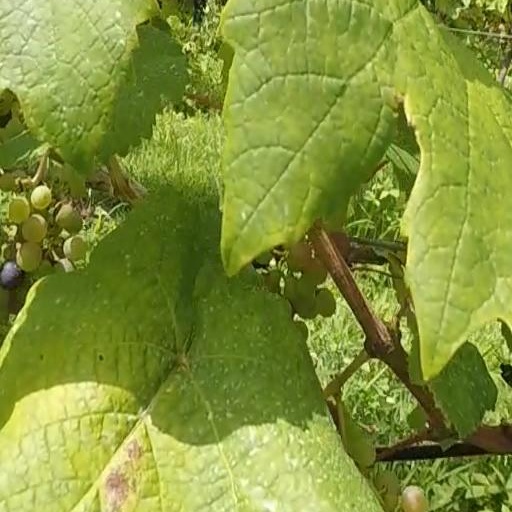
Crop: grape